Matt's Gallery

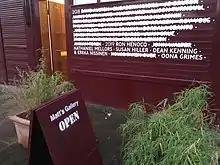
Matt's Gallery exterior, 92 Webster Road

Matt's Gallery is a contemporary art gallery currently located in Nine Elms at 6 Charles Clowes Walk, London, SW11 7AN. Its director, Robin Klassnik OBE, opened the gallery in 1979 on Martello Street, before moving premises to Copperfield Road, Mile End in 1993. In 2022 Matt's Gallery moved to Nine Elms, Battersea.